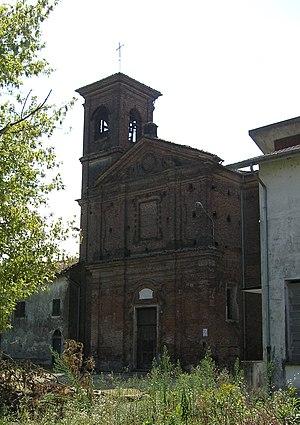
Église, probablement par Francesco Gallo, à Leri Cavour (Italie)